Trademart Brussels

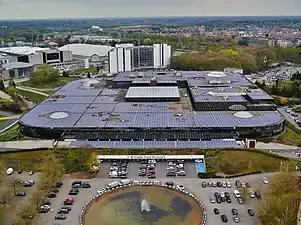
View of Trademart Brussels from the Atomium

Trademart Brussels is a business-to-business wholesale trade centre in Brussels, Belgium, located on the Heysel/Heizel Plateau, housing showrooms that sell consumer products. The marketplace is closed to the public but open to certified retail buyers and interior designers, manufacturers and industry professionals. It is the largest purchasing centre for retail professionals in Europe.